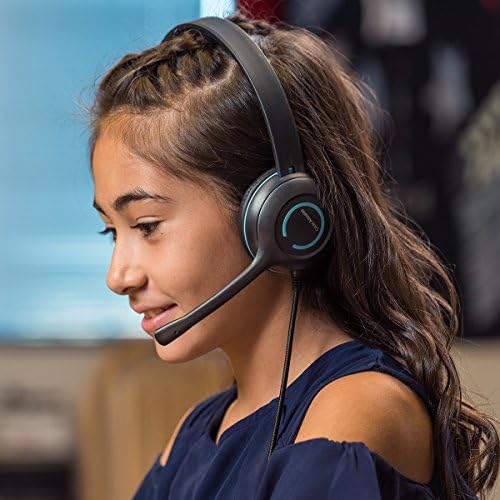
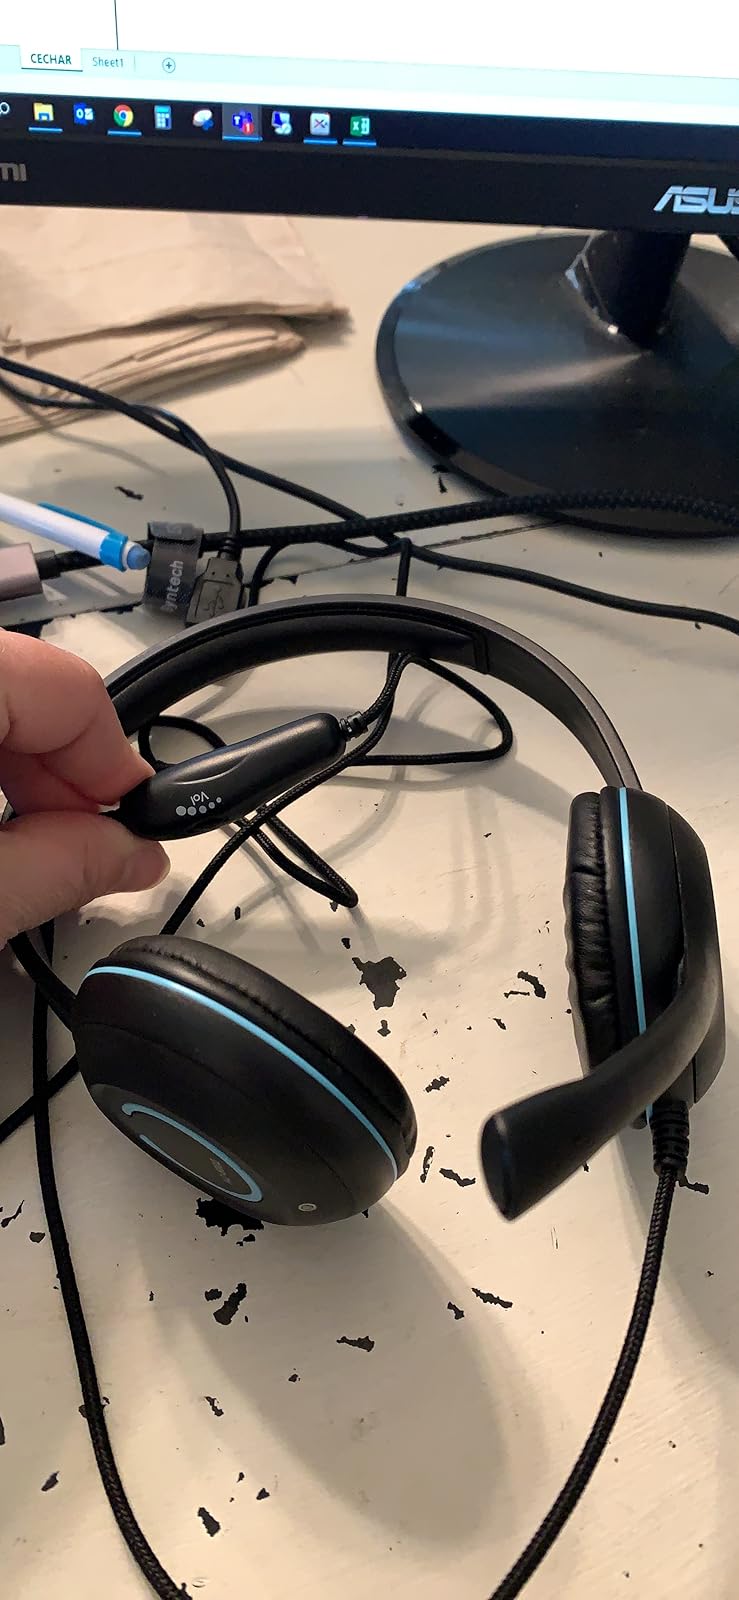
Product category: headphones
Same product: yes